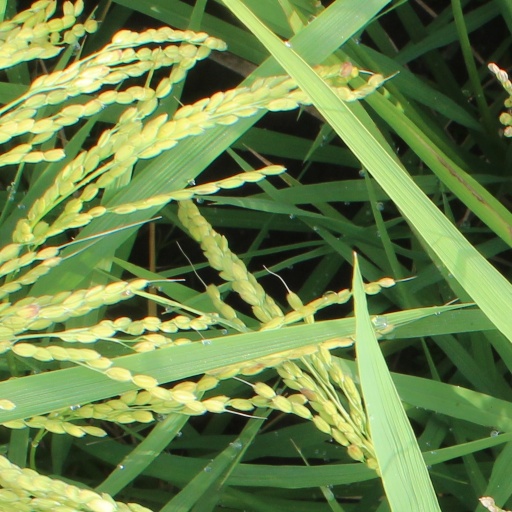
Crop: rice